Tom Powers

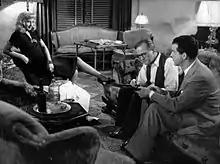
Powers with Barbara Stanwyck and Fred MacMurray in "Double Indemnity" (1944)

His radio credits include "Tom Powers' Life Studies" (1935–36), a 15-minute series consisting of true-life stories broadcast on NBC. Powers published two books of monologues, "Life Studies" (1939) and "More Life Studies" (1940). He also wrote four plays and two romantic novels, "Virgin with Butterflies" (1945) and "Sheba on Trampled Grass" (1946).